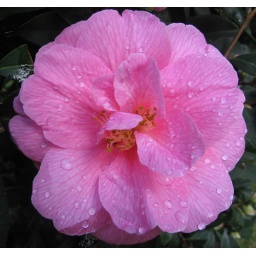
A prolific flowering tree just covered in pink flowers.